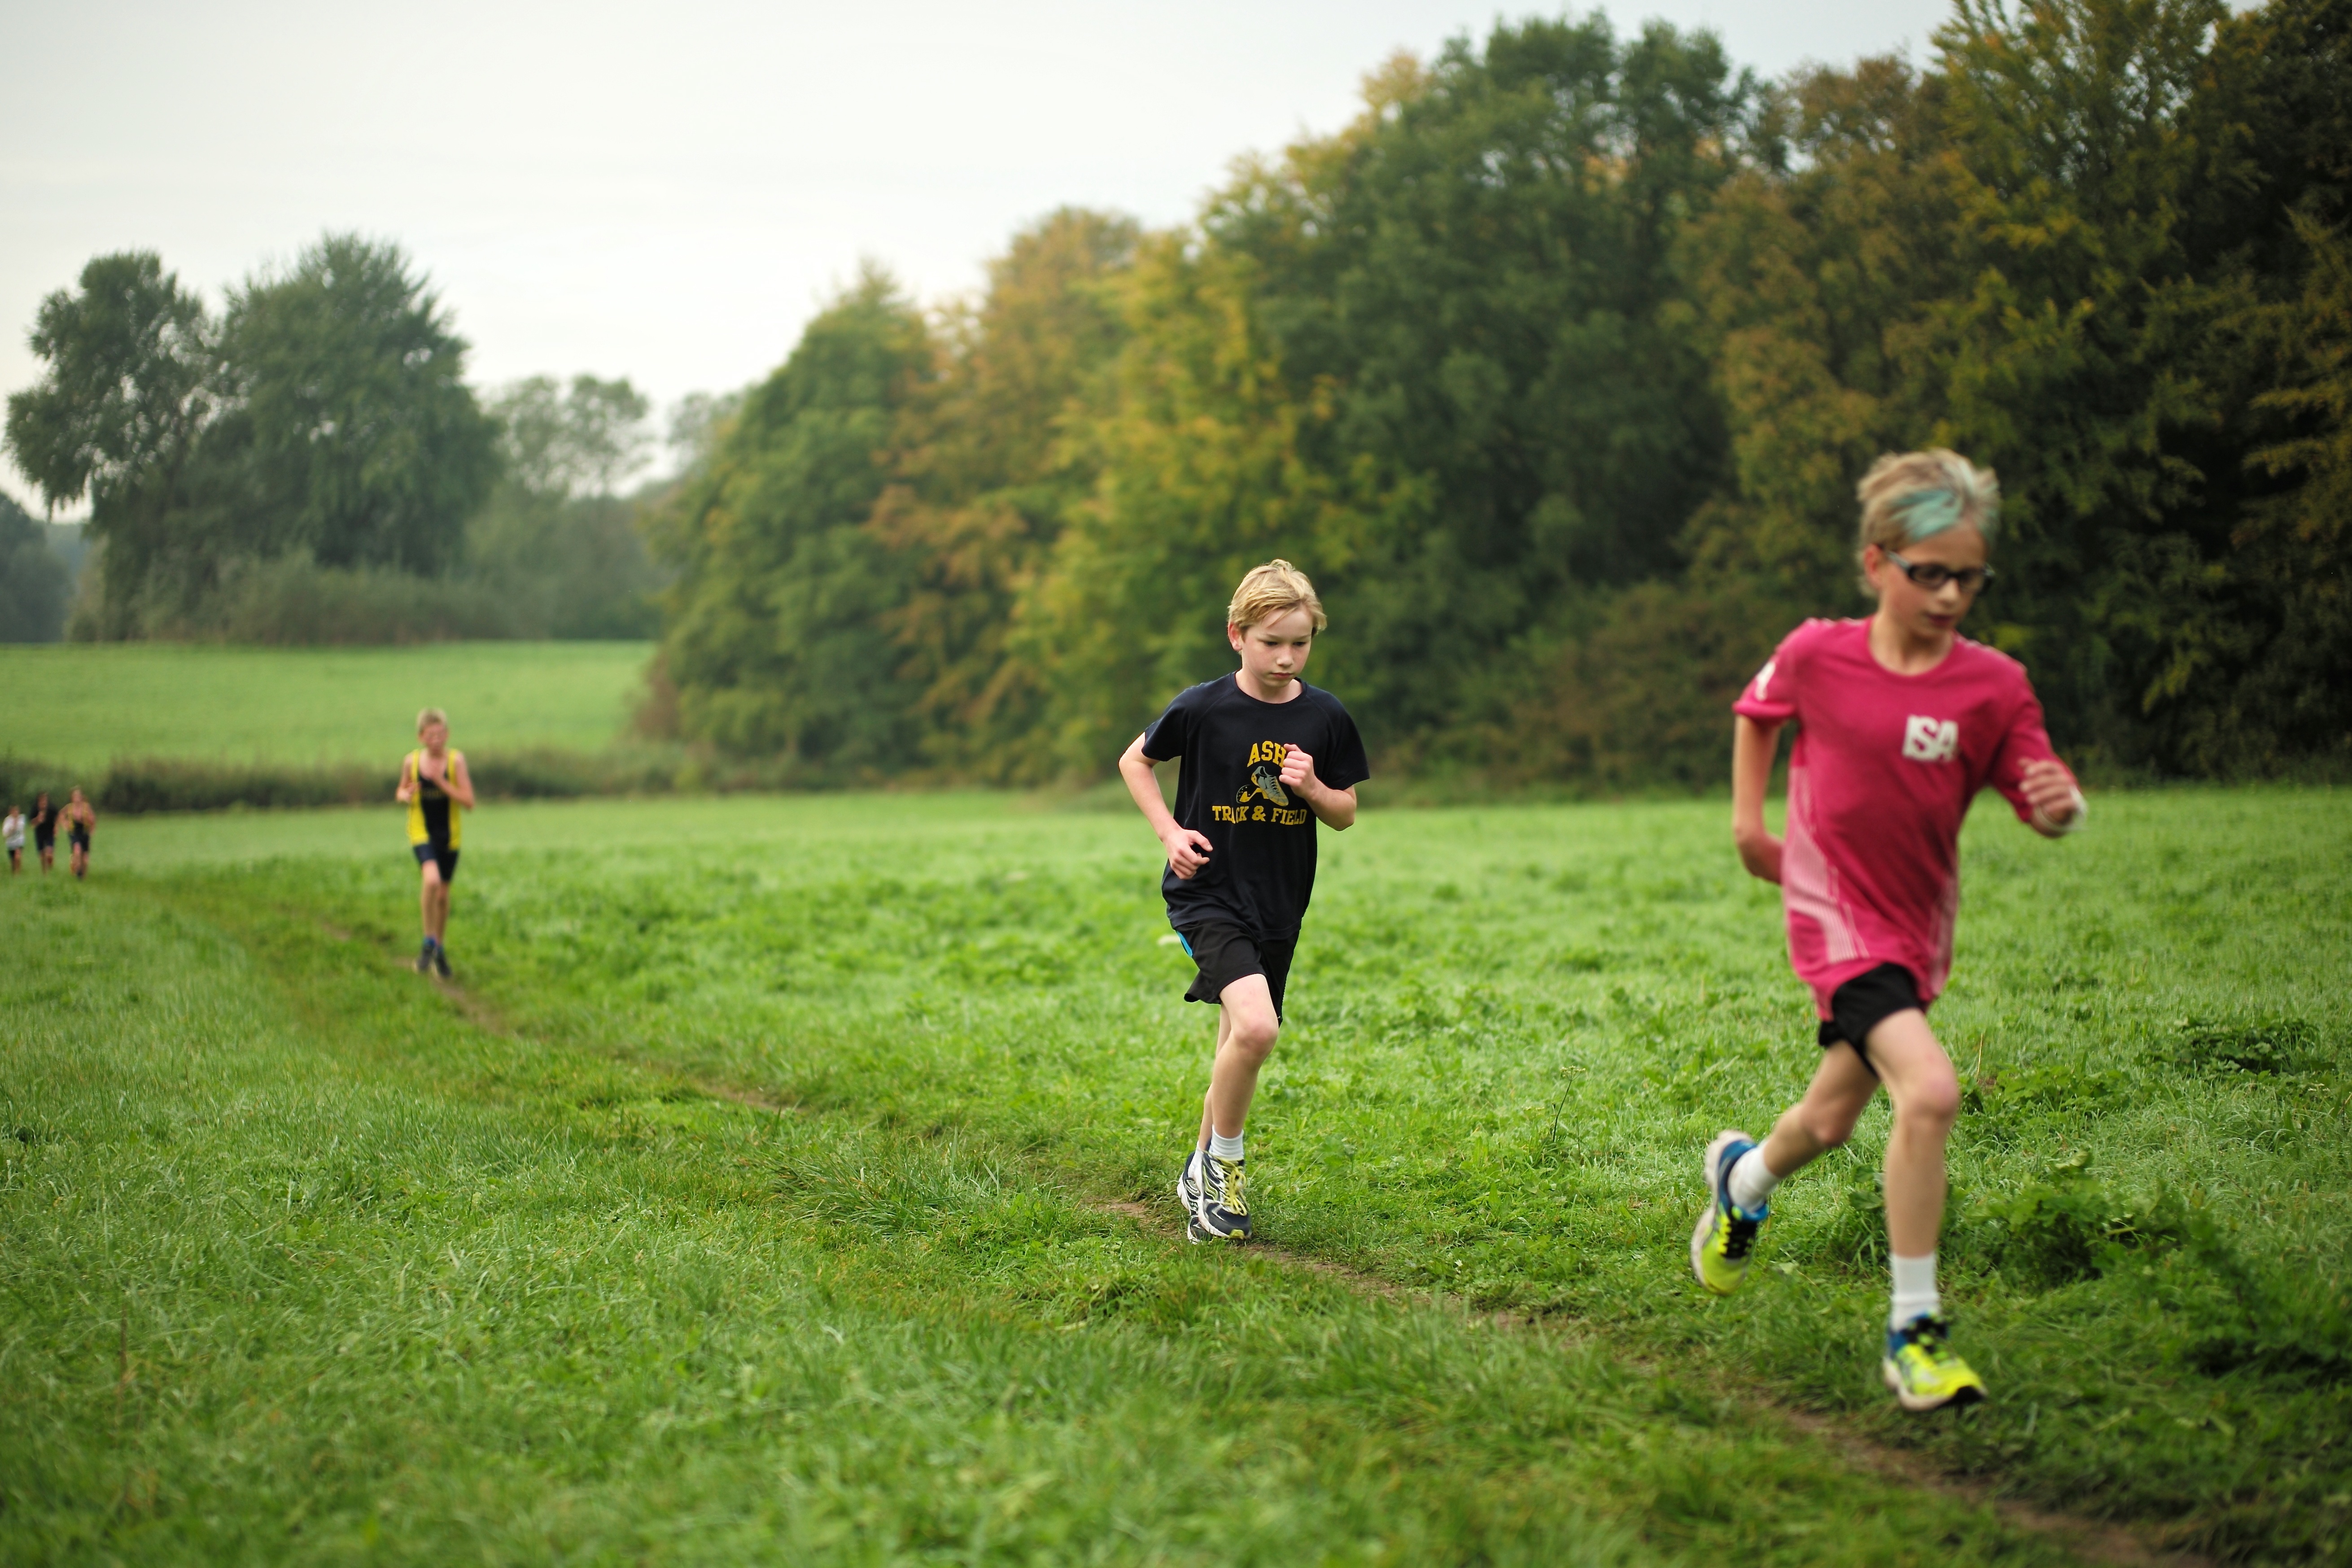
person, girl, sport, boy, running, run, recreation, europe, jogging, runner, ash, crosscountry, race, competition, woods, holland, amsterdam, netherlands, m, sports, 50, school, runners, middle, endurance, leica, 240, summilux, athletics, meet, xc, isa, amsterdamsebos, physical exercise, outdoor recreation, human action, endurance sports, ultramarathon, duathlon, cross country running